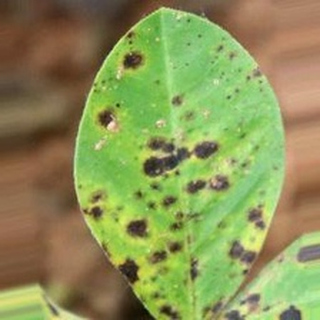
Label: groundnut_late_leaf_spot